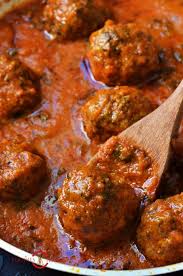
Label: meatball